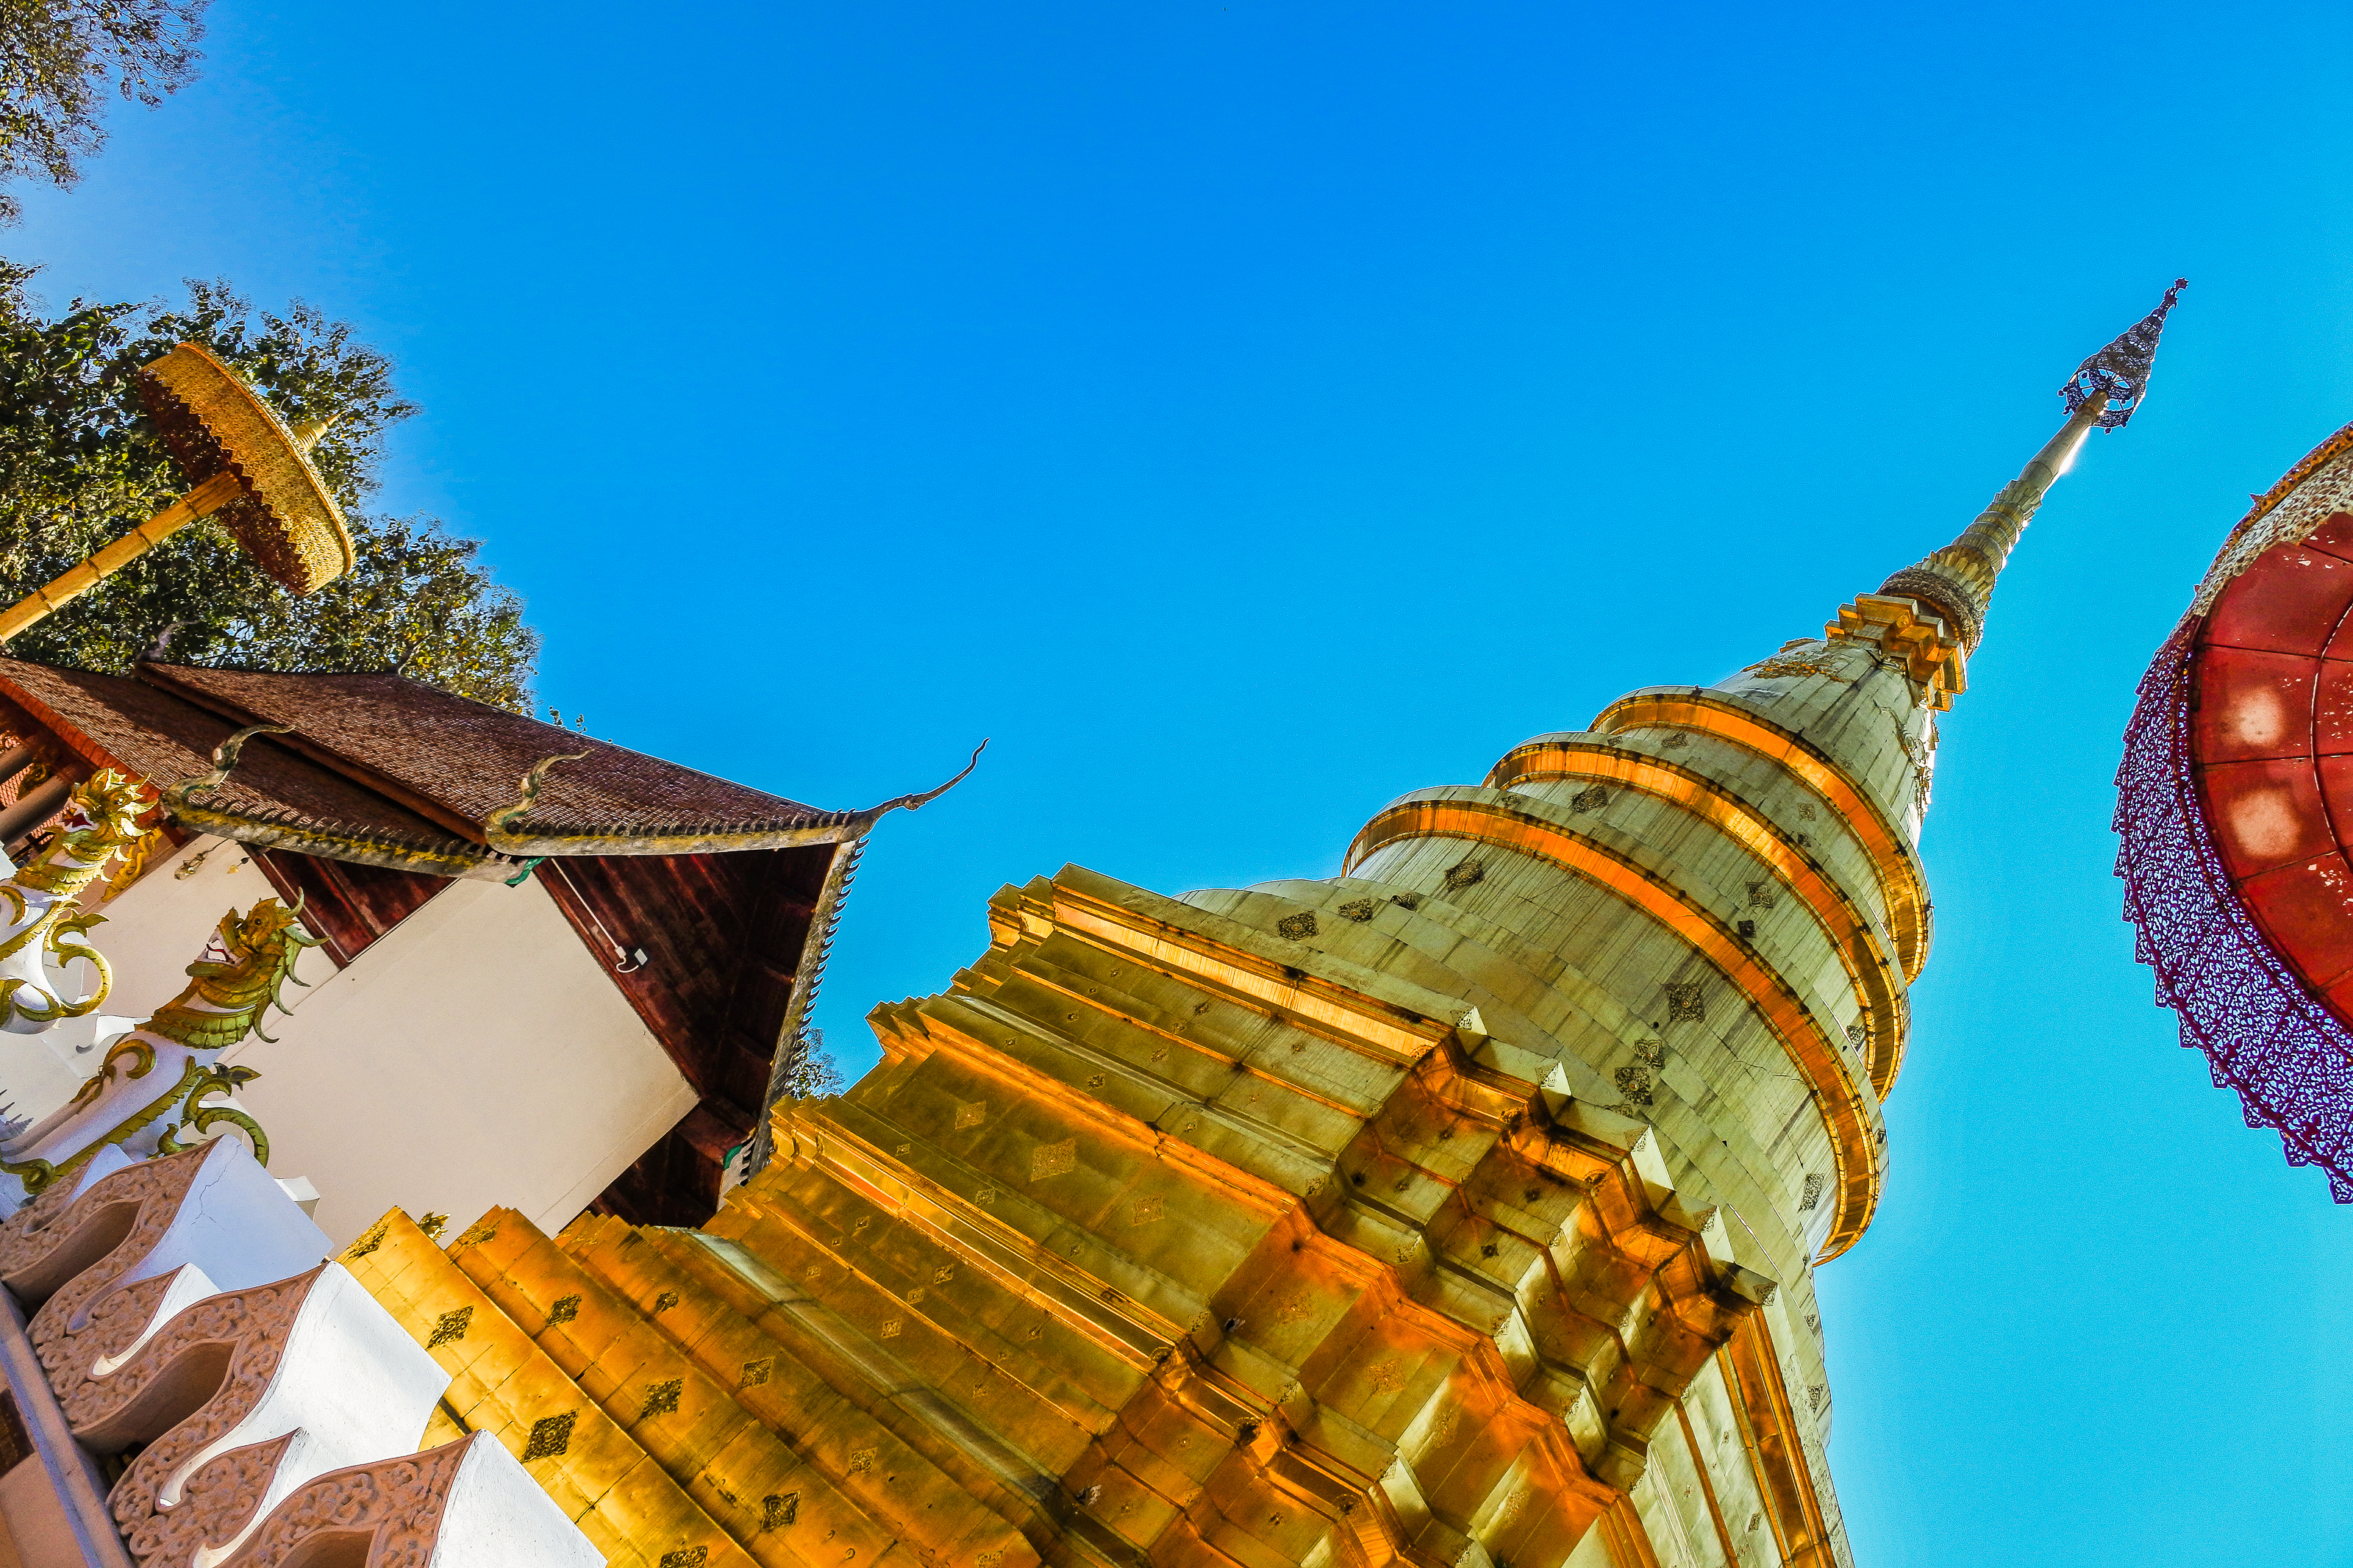
beauty, wat phra that si chom thong worawihan, northern, building, scene, beautiful, lanna, phra, buddha, thailand, golden, antique, chom thong, landmark, sky, old, oriental, thai, history, ancient, chom, traditional, worship, religious, destination, tourism, holiday, peaceful, gold, tourist, si, phayao, vacation, architecture, worawihan, famous, historic, asia, thong, pha, wat, buddhism, religion, pagoda, monastery, culture, temple, travel, landscape, roof, place of worship, stock photography